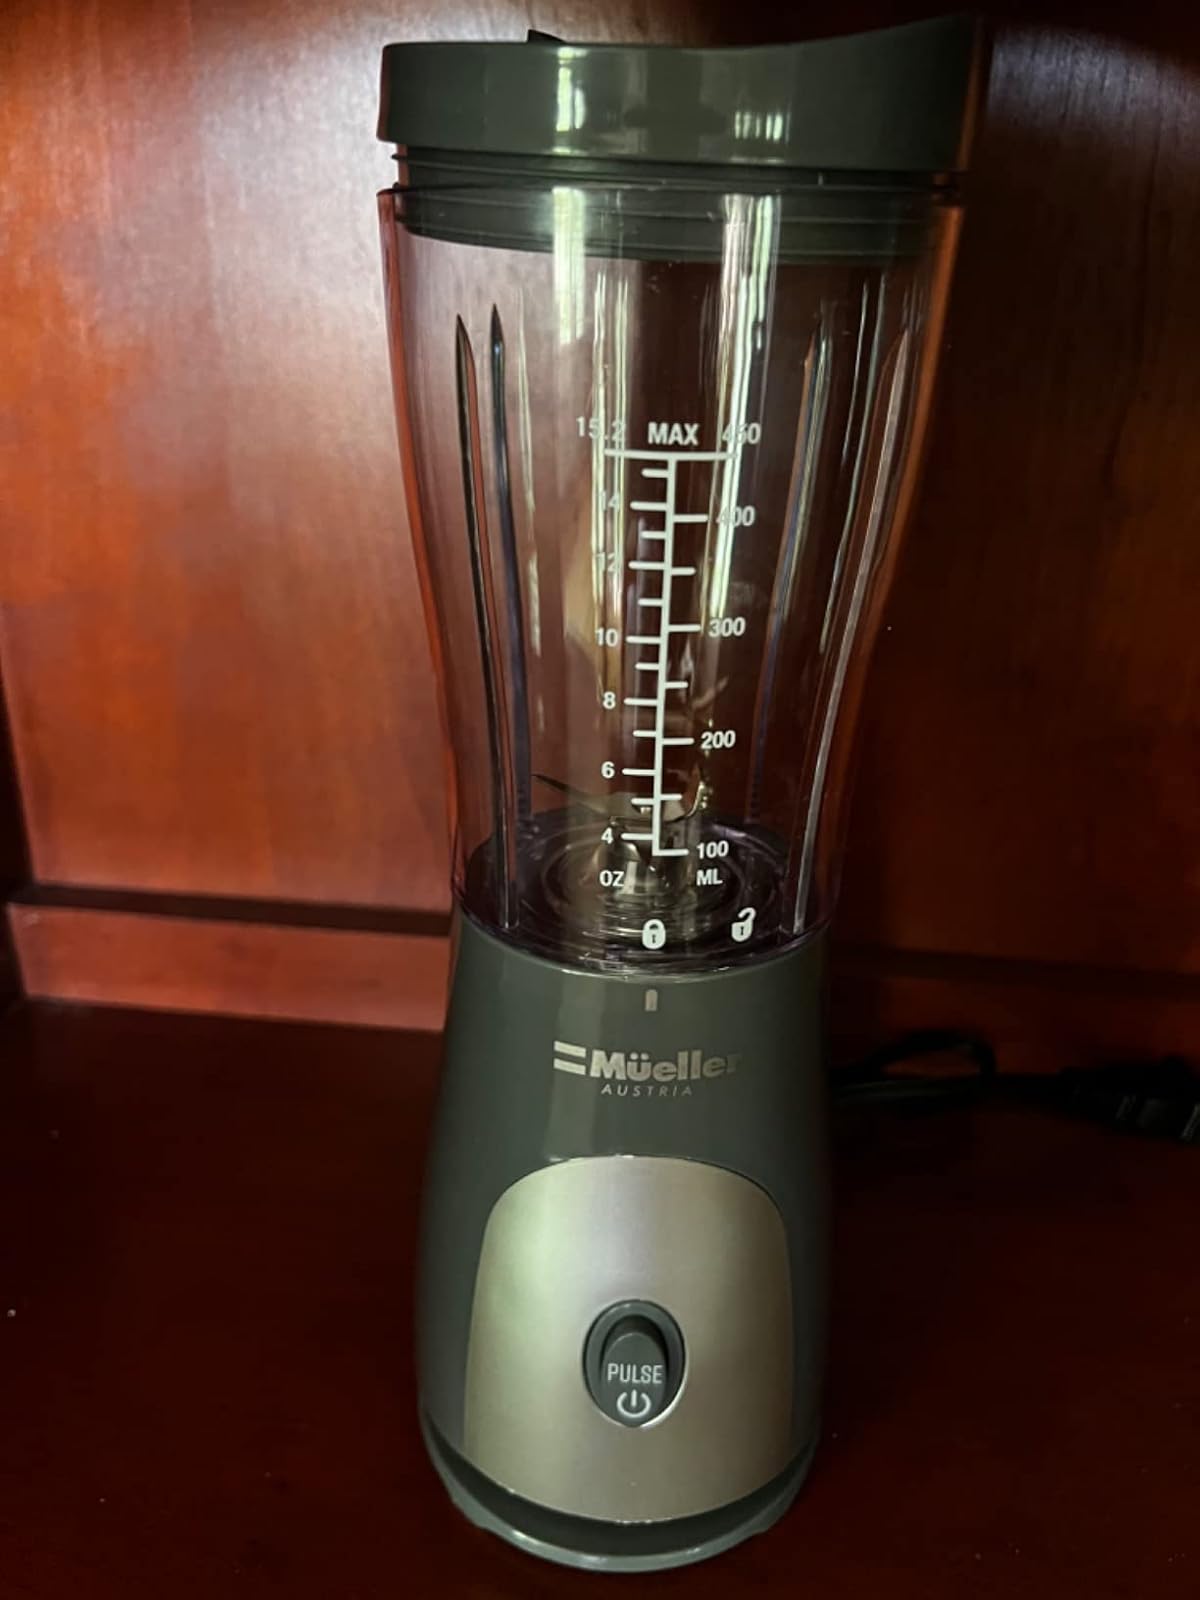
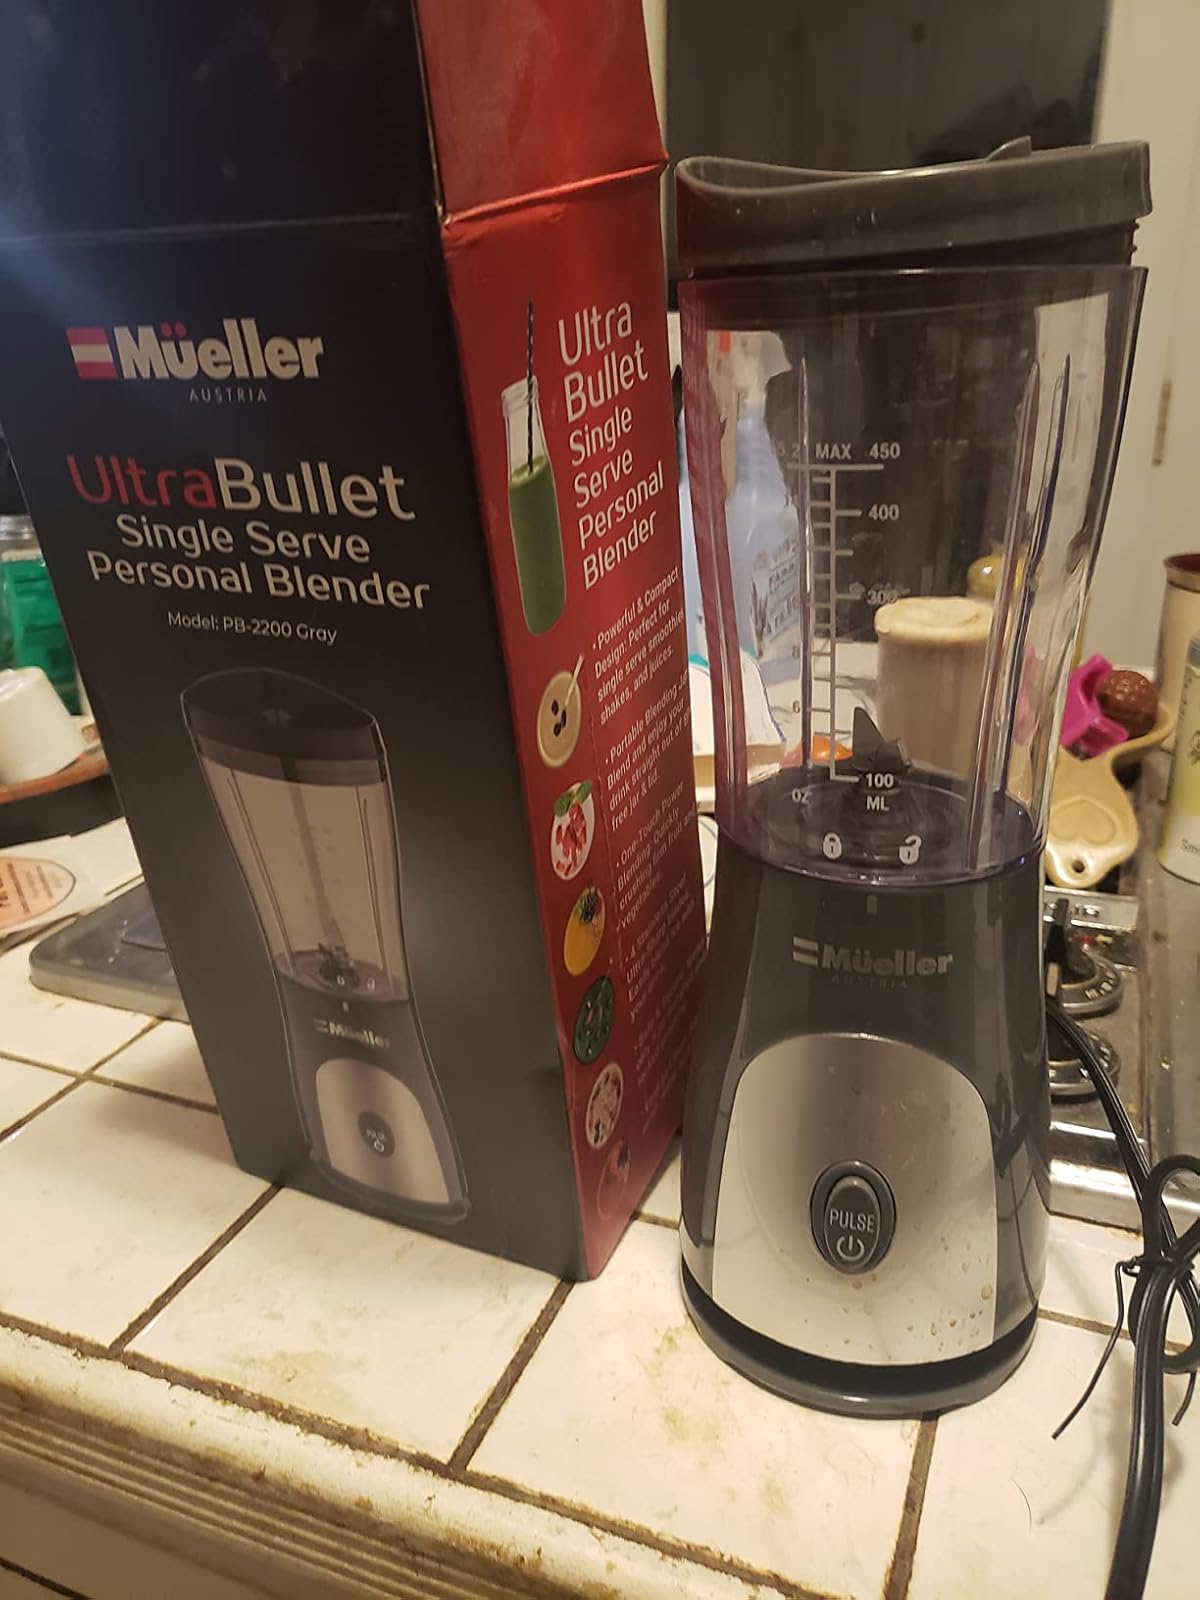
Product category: items_blender
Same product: yes